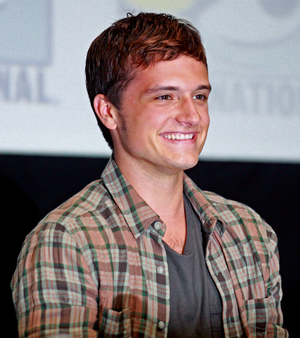
Josh Hutcherson
Hutcherson til San Diego Comic-Con International i 2013.
Joshua Ryan Hutcherson er en amerikansk skuespiller. Han begyndte sin karriere som 9-årig og har medvirket i film som House blend, Kicking & Screaming, Zathura – et eventyr i rummet, RV, Terabithia – et hemmeligt land, Rejsen til jordens indre og The Kids Are All Right.